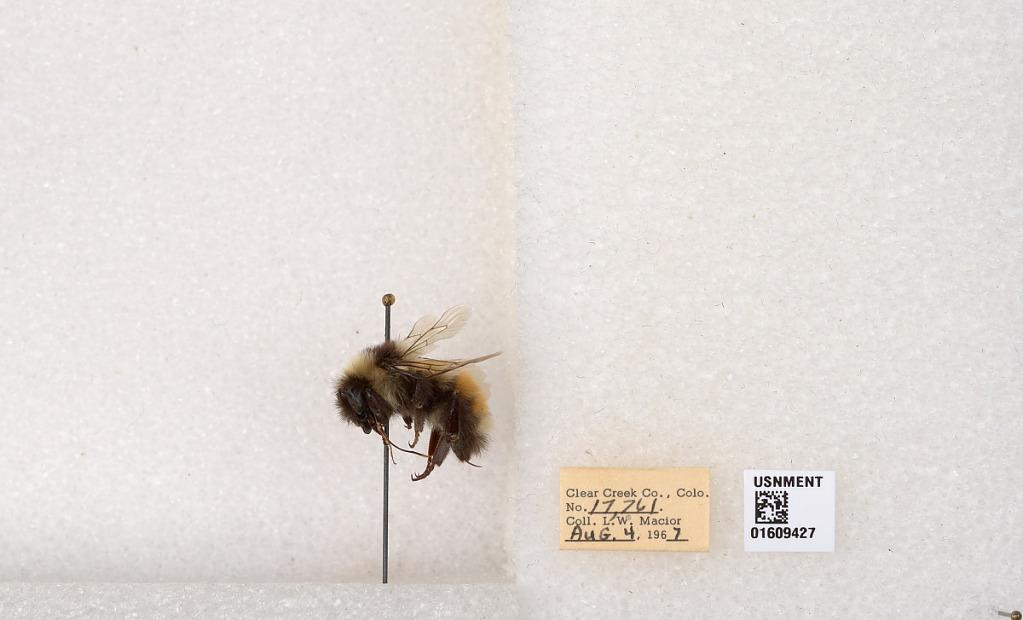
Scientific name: Bombus (Pyrobombus) sylvicola Kirby
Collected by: L. Macior
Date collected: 1967-8-4
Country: United States
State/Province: Colorado
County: Clear Creek
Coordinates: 39.6856, -105.645